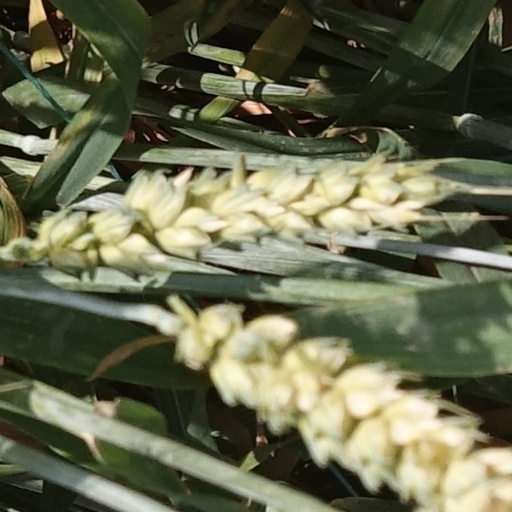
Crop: wheat